Charles de Visscher

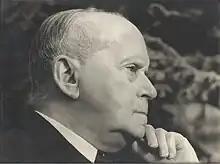

Charles Marie Joseph Désiré de Visscher (2 August 1884 – 2 January 1973) was a Belgian scholar and practitioner of international law, as well as judge on the Permanent Court of International Justice and International Court of Justice.